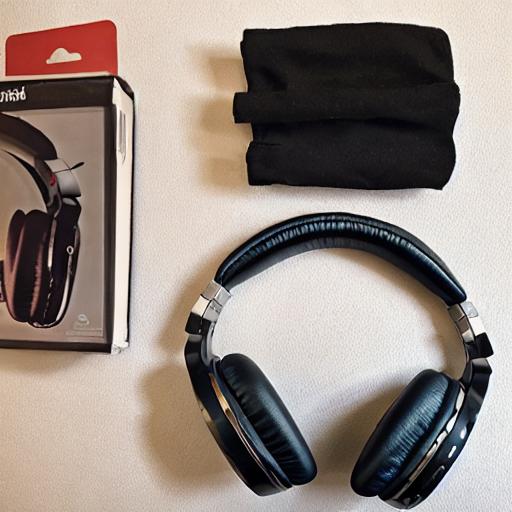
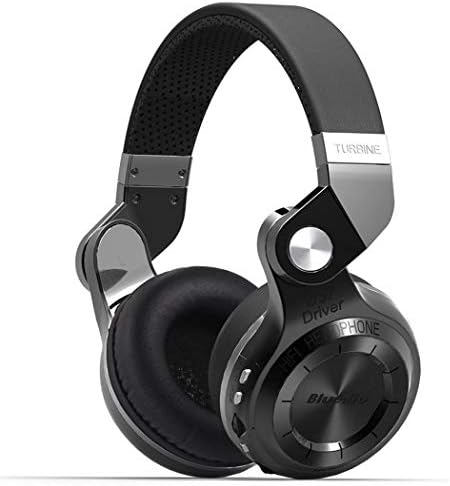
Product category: headphones
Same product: no